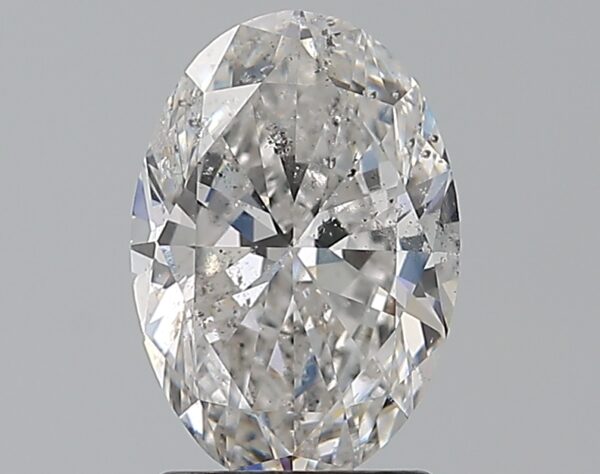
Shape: oval
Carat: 1.7
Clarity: SI2
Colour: E
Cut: EX
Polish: VG
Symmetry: VG
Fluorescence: SL
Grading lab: IGI
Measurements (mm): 9.51 x 6.56 x 4.01